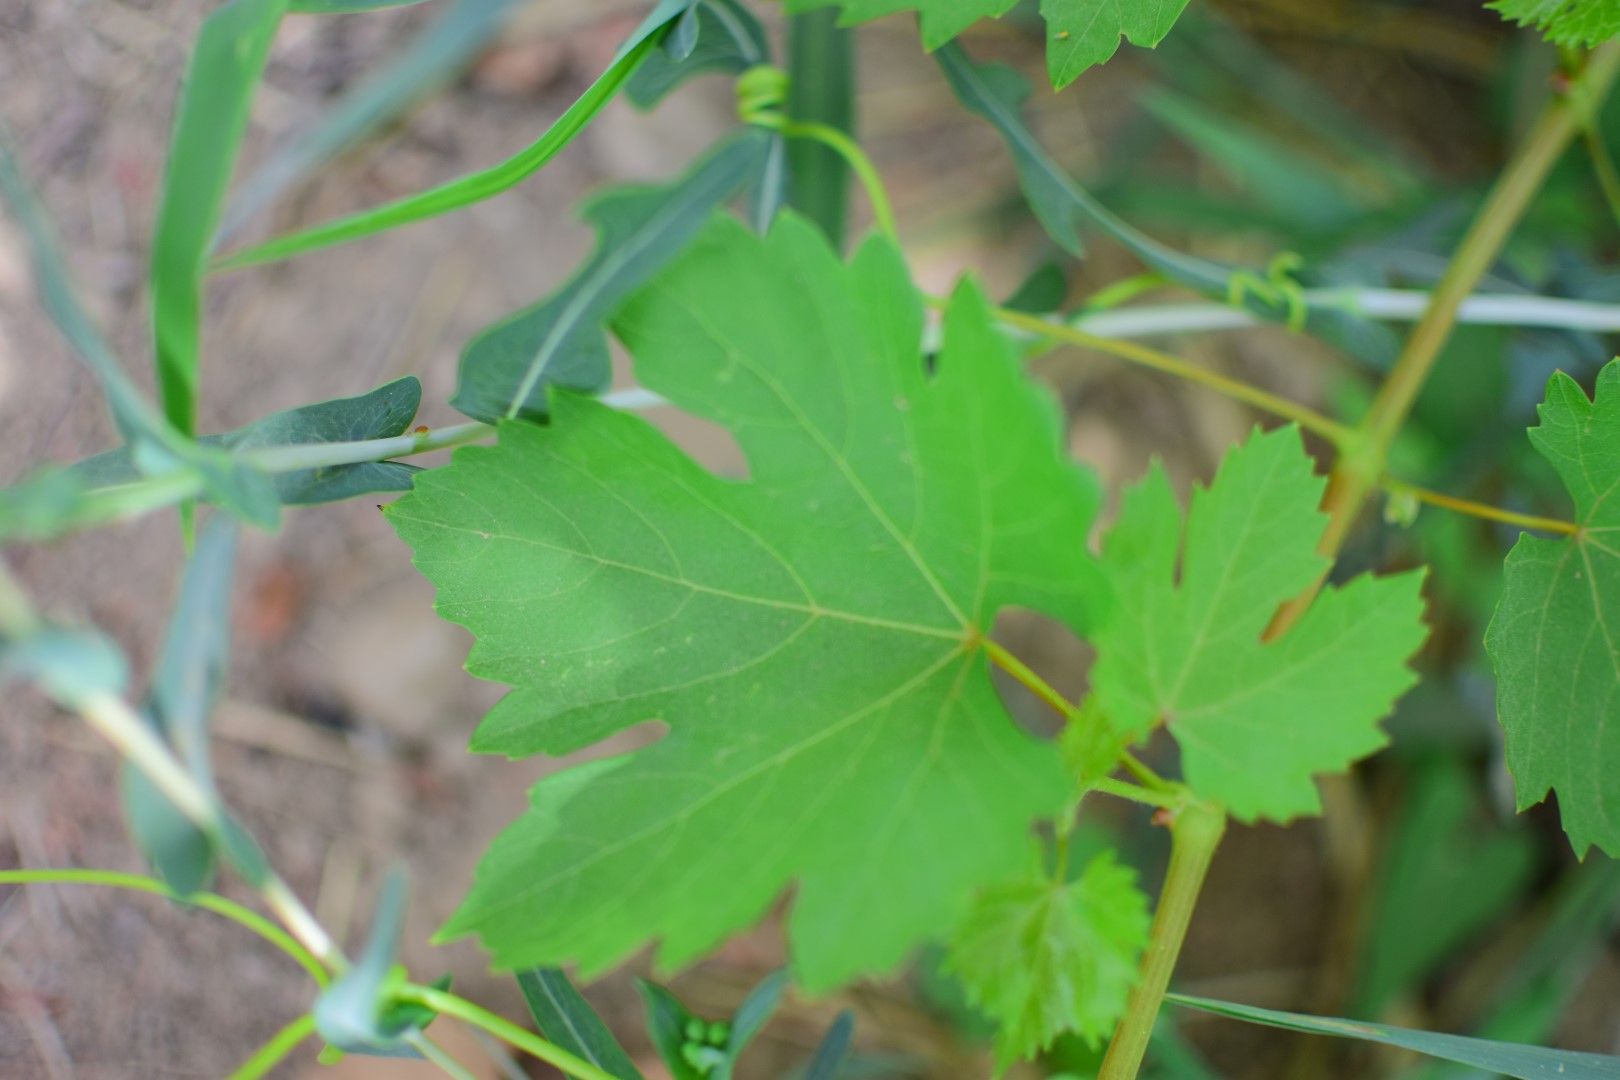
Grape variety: Shdah